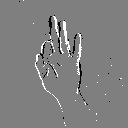
ASL letter: f